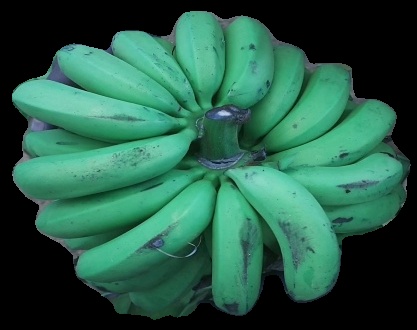
Variety: pachbale
Grade: grade2